Paul Verlaine

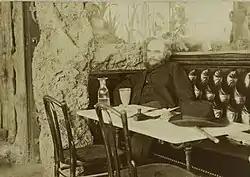

Verlaine's last years saw his descent into drug addiction, alcoholism, and poverty. He lived in slums and public hospitals, and spent his days drinking absinthe in Paris cafés. However, the people's love for his art resurrected support and brought in an income for Verlaine: his early poetry was rediscovered, his lifestyle and strange behaviour in front of crowds attracted admiration, and in 1894 he was elected France's "Prince of Poets" by his peers.